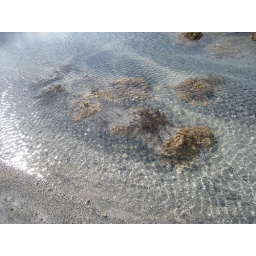
IMG_9283 Clear water and kelp-like plants in slightly-salty water